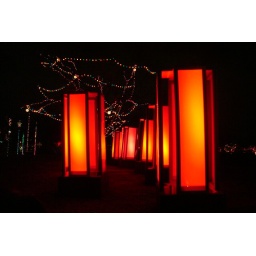
Trail of Lights in Austin, weird orange towers - light boxes